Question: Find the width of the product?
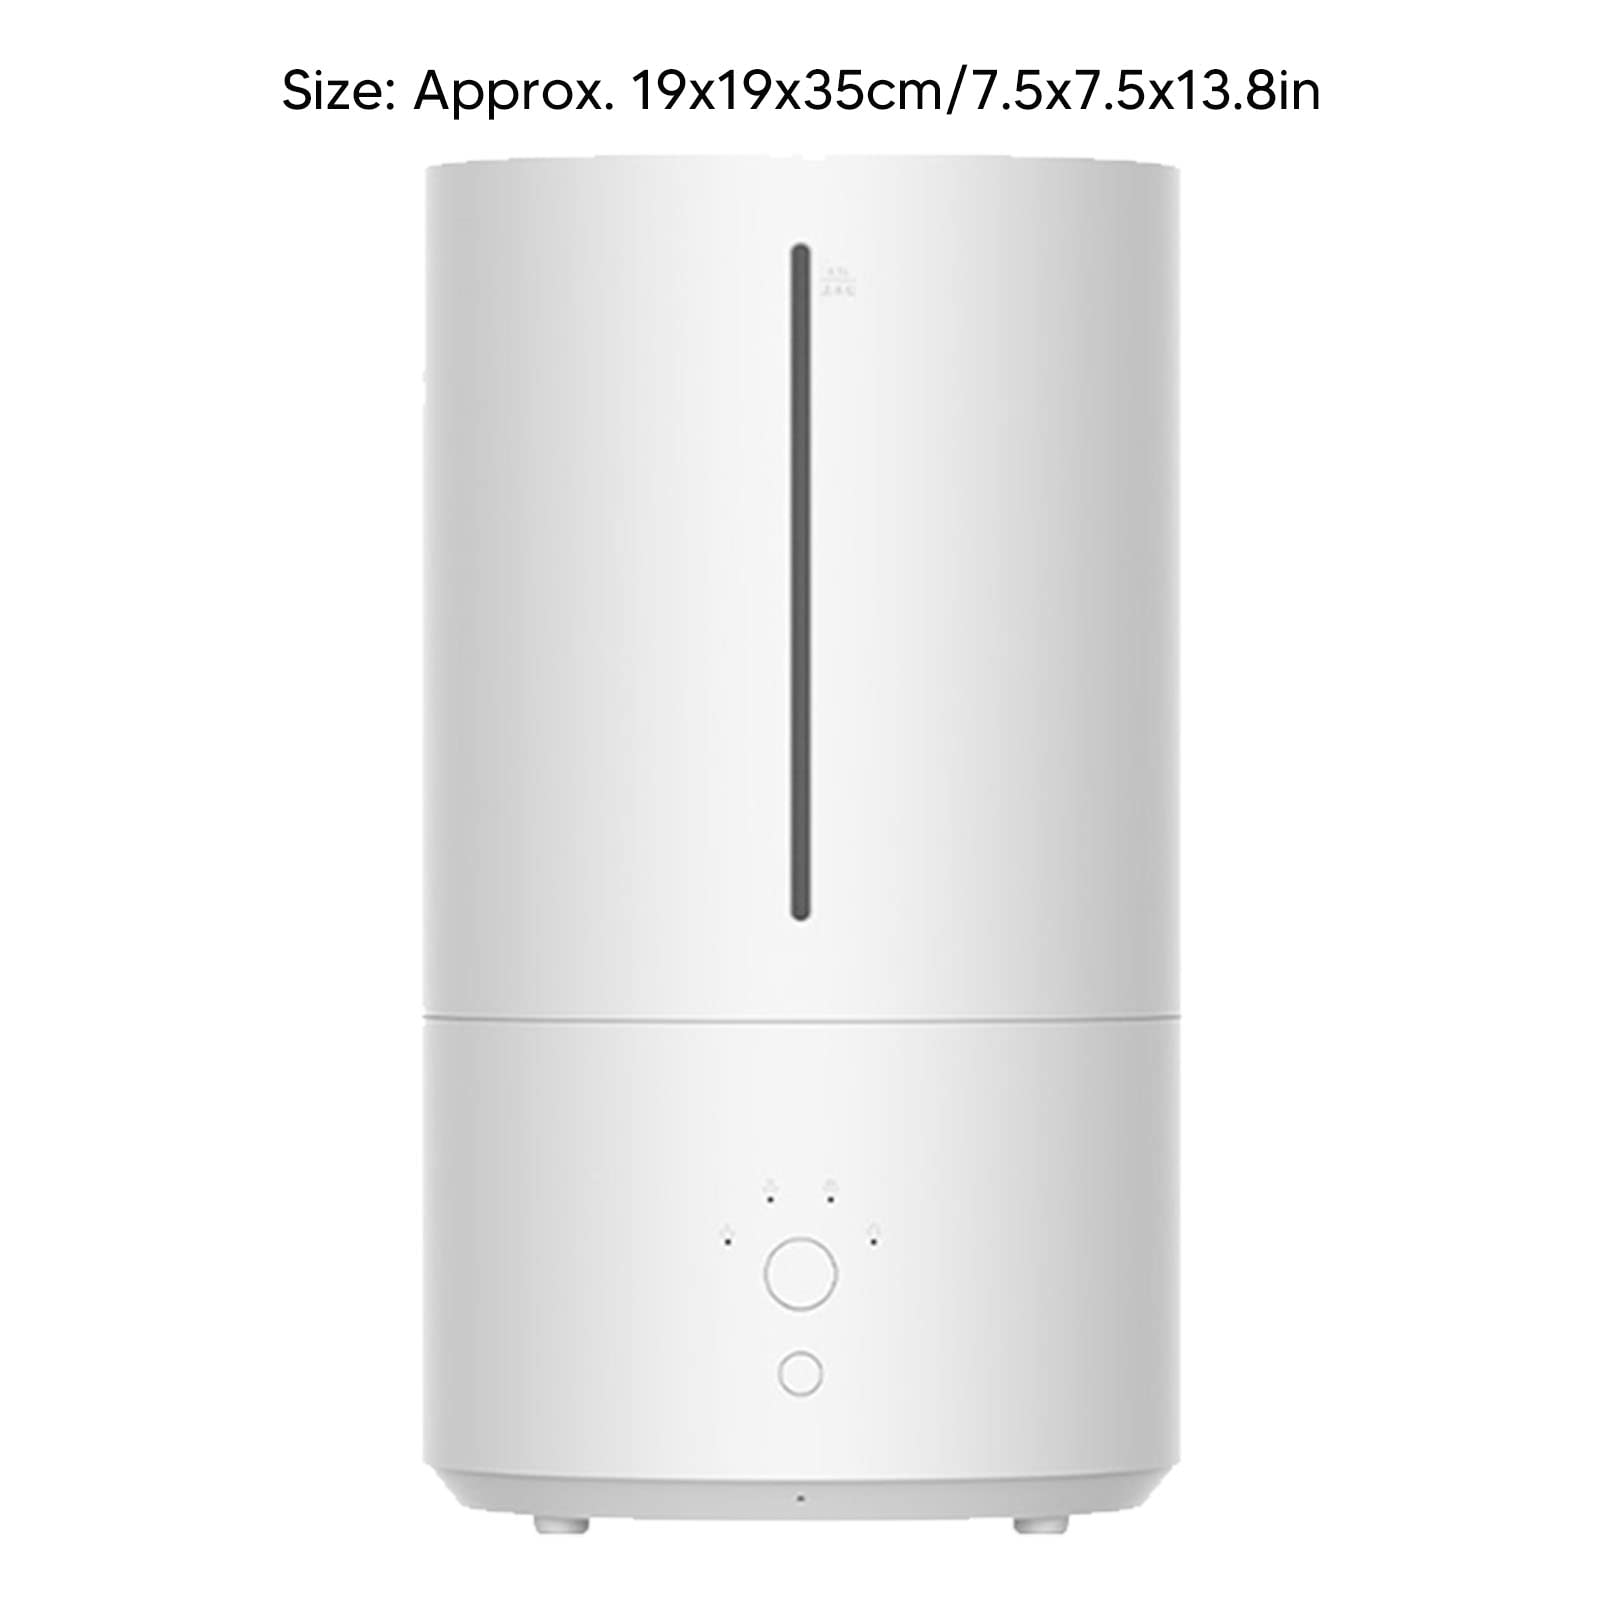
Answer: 35.0 centimetre